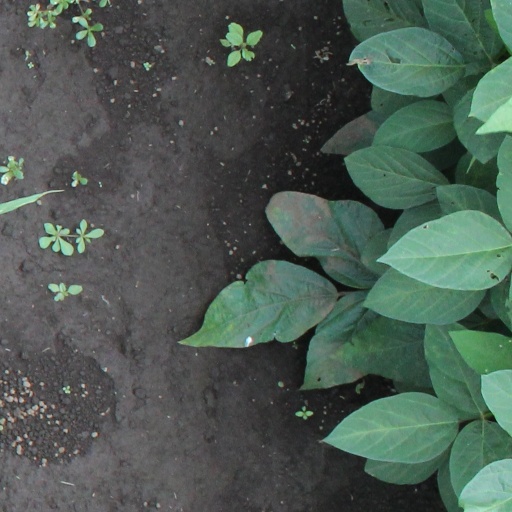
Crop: soybean